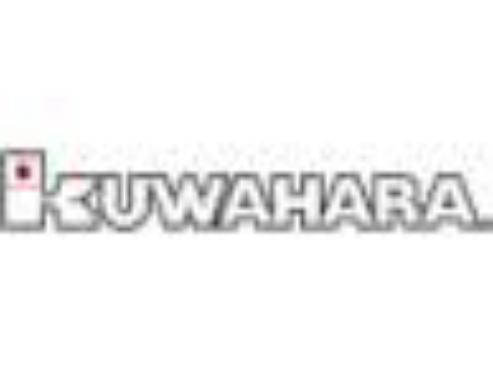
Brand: Kuwahara
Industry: Transportation